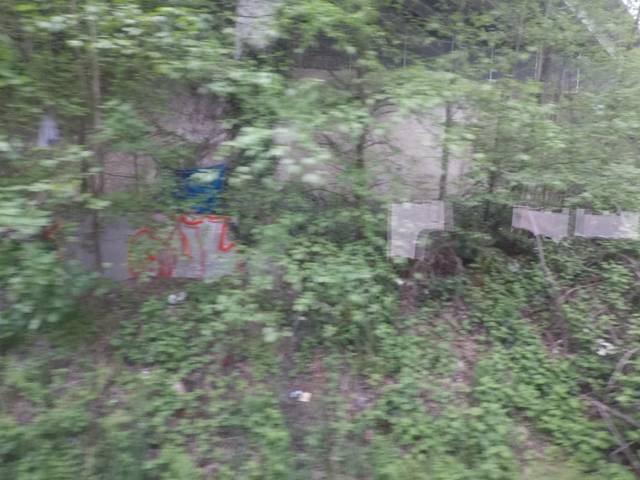
Region: Canada
Coordinates: 49.262, -123.067